Josselyn's Wife (1919 film)

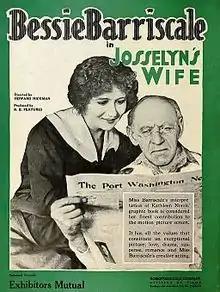
Advertisement for "Josselyn's Wife" from a 1919 issue of "Moving Picture World"

Josselyn's Wife is a 1919 American silent drama film based on a novel by Kathleen Norris. It was directed by Howard C. Hickman and starred Bessie Barriscale, Nigel Barrie, and Joseph J. Dowling. The novel was adapted to film again in 1926 with Pauline Frederick.